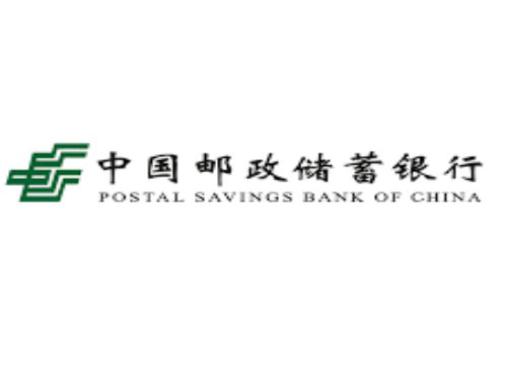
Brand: china post group corporation
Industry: Others